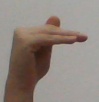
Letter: khaa